Rafael Lacerda

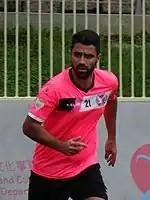
Lacerda playing for Yuen Long in 2017

Born in São Leopoldo, Rio Grande do Sul, Lacerda began his career with local Ulbra, and continued to appear in his native state until 2008, representing Brasil de Farroupilha and Sapucaiense. After a brief period in Paraná, playing for Toledo CW, he returned to Sapucaiense, and signed with Caxias shortly after.